Pietro Amato

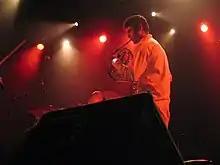
Pietro Amato performs with Bell Orchestre in 2006.

Pietro Amato is a French horn player with the rock bands Torngat, Bell Orchestre, and The Luyas. He has also performed with Arcade Fire.